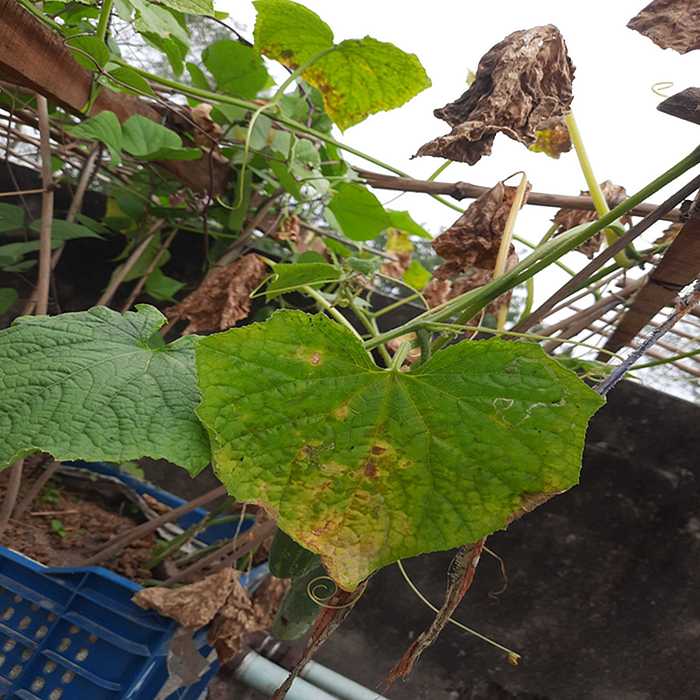
Plant: Cucumber
Label: Anthracnose lesions